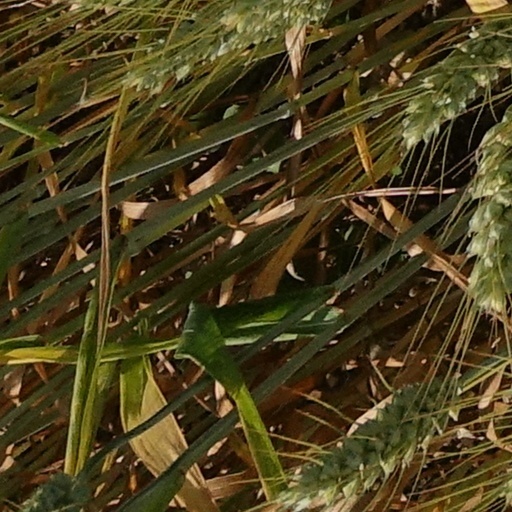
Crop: wheat